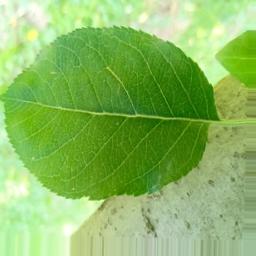
Label: Healthy